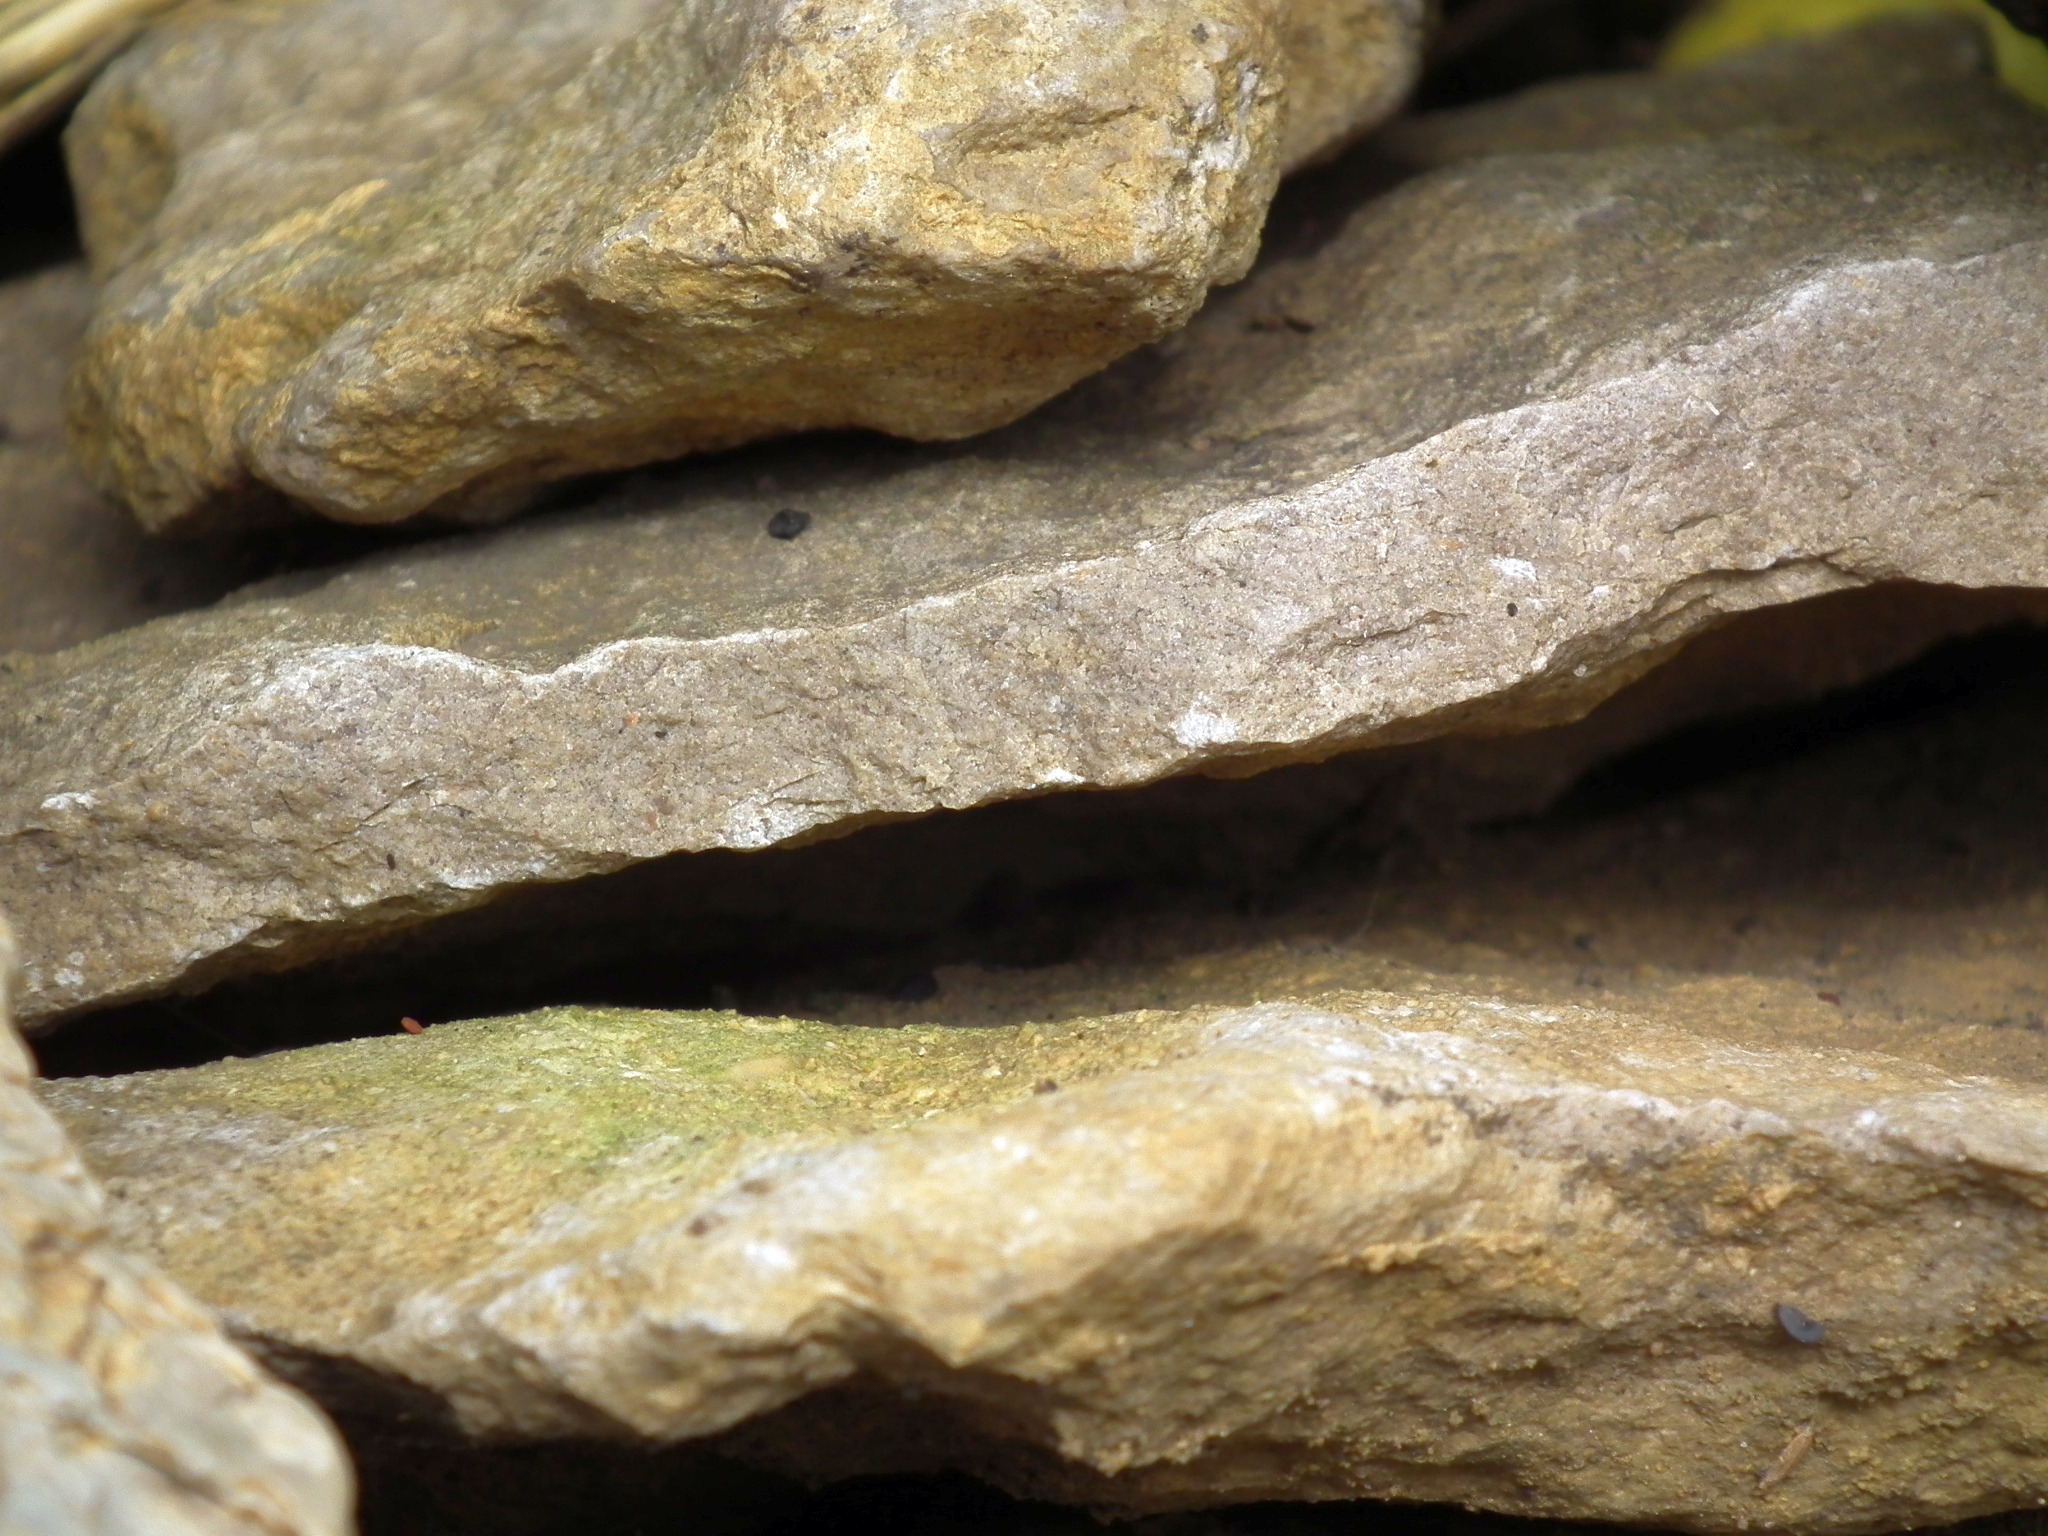
nature, rock, wood, texture, stone, formation, construction, desktop, brown, rough, fauna, material, grey, stones, background, geology, gravel, beige, boulder, fossil, hard, macro photography, free pictures, crushed stone